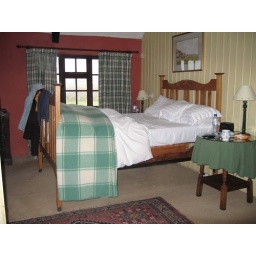
A lovely high bed with egyptian cotton bedding in a panelled room with en-suite bathroom